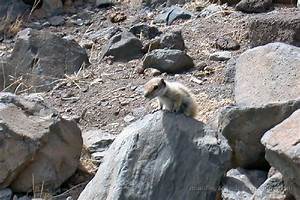
Label: squirrel